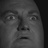
Emotion: surprise